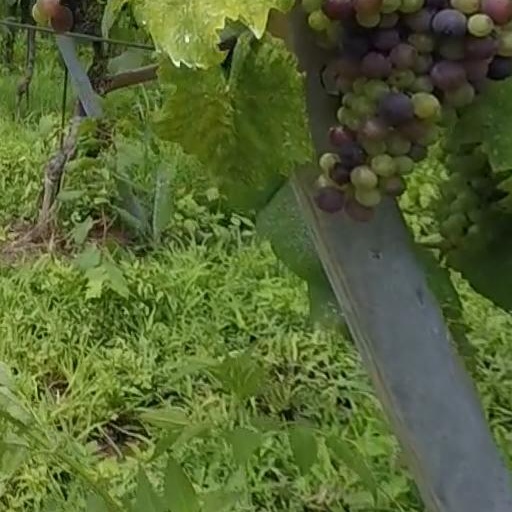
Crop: grape